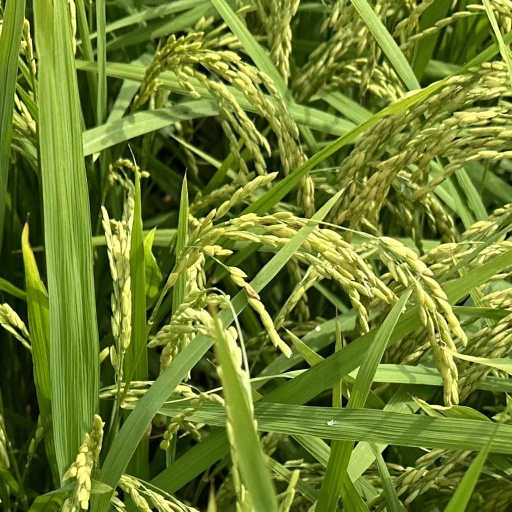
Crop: rice